Swedish Landstorm

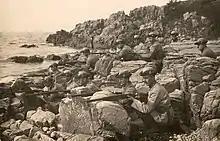
Soldiers of the Swedish Landstorm defending the Swedish coast, 1914–1915.

The Swedish Landstorm was a form of militia and territorial defence force, a so-called "Landstorm" (roughly "land assault"), created in Sweden in 1885. It consisted of all conscripts who had completed their service, generally men between 33 and 40 years of age, as well as a smaller number immediately transferred there. The was intended "for the defence of the home town" within "own or nearest neighboring enlistment districts." The was first raised in time of war, in the parts of the country most threatened by the enemy, and organized according to existing conditions and provided with commanders based on advice and quarters. The was abolished in 1942.